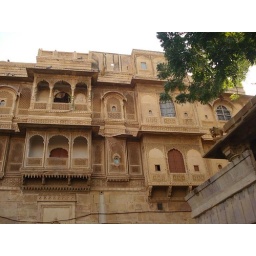
sand carved house in jaiselmer